Alfredo de Batuc

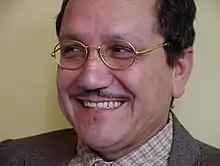
Mexican American artist Alfredo de Batuc

Alfredo de Batuc is a Mexican American artist who was born in Mexico in 1950 but has been living and working in Los Angeles, California since 1975. De Batuc has worked in a variety of mediums including drawing, painting, ceramics, silkscreen and lithograph prints, and has also been commissioned for several special projects such as murals in the Los Angeles area. His work with Self Help Graphics during its early years and during the height of the Chicano Movement connects de Batuc to a rich history of political and artistic activism. Through this work and activism, de Batuc helped to create a collective Mexican American cultural pride and identity that was integral to the goals of the Chicano Movement. In 2005, Alfredo de Batuc was stricken with a severe case of Guillain–Barré syndrome, which has kept him from active life since, and from which he is slowly recovering.